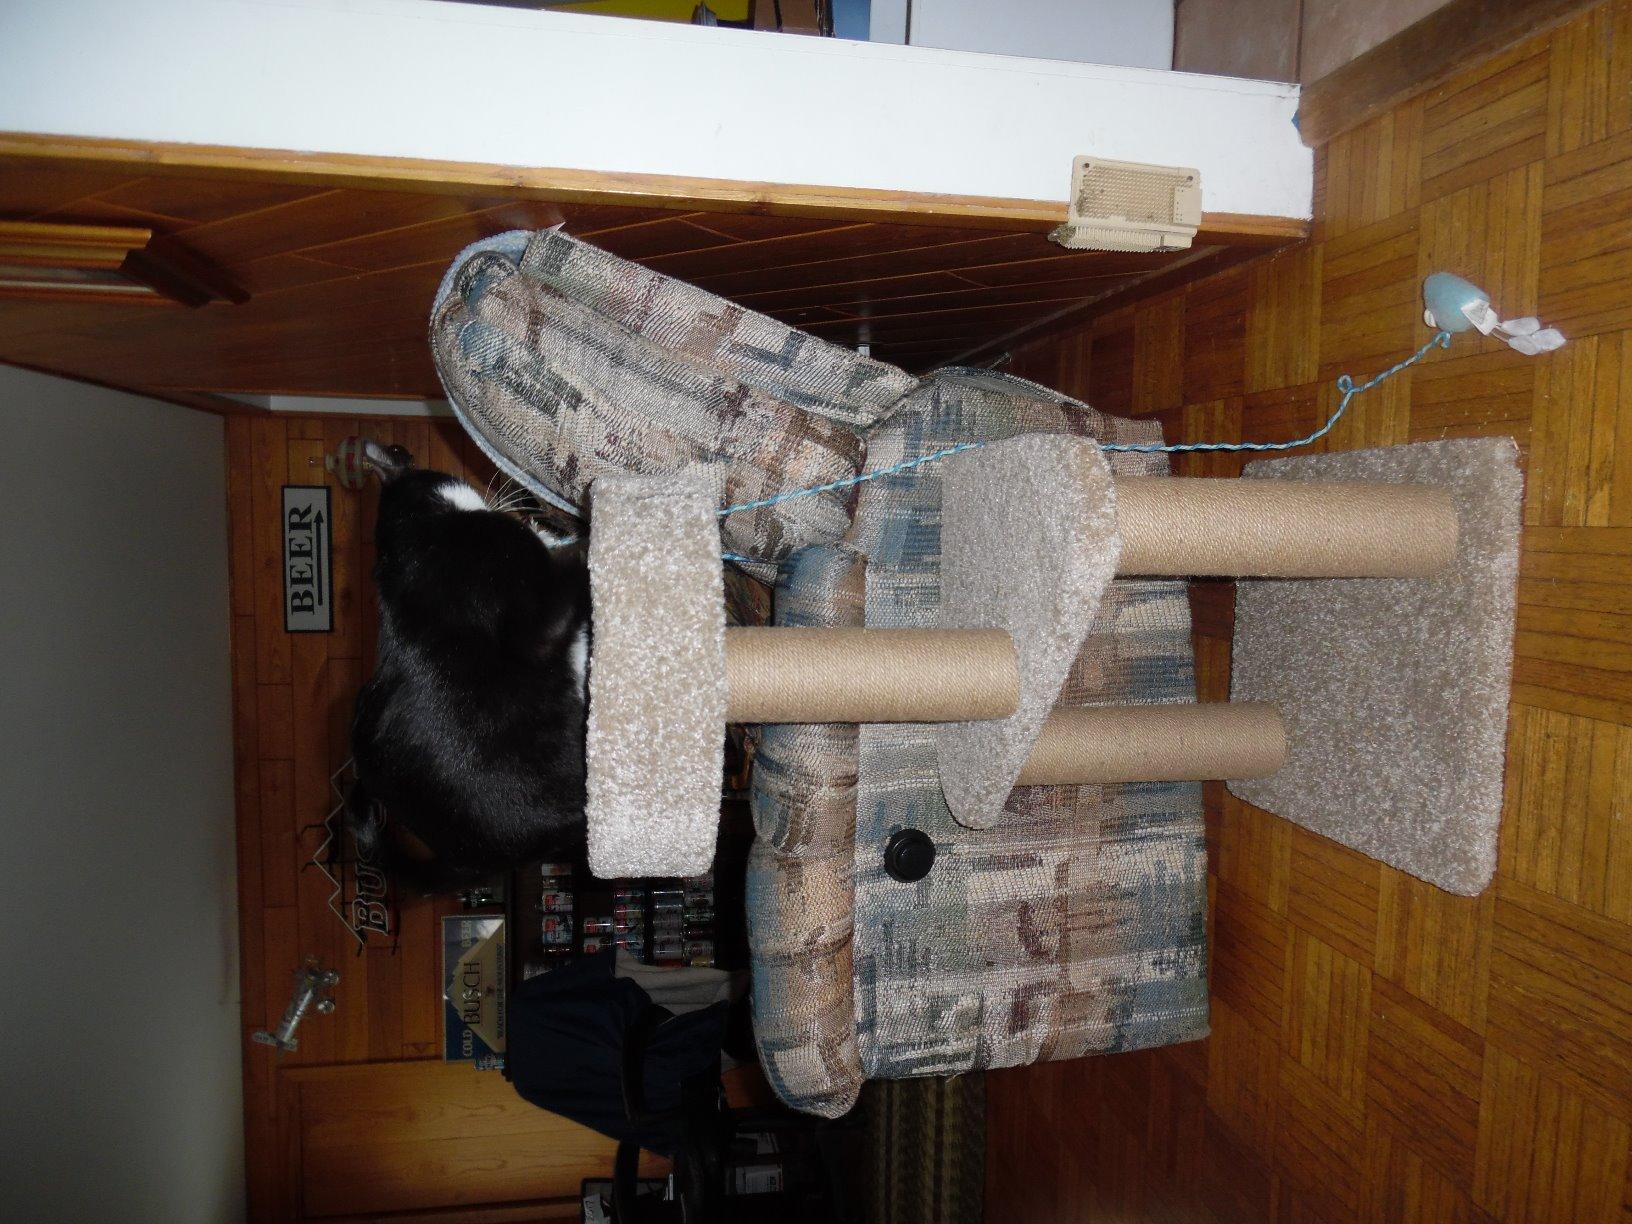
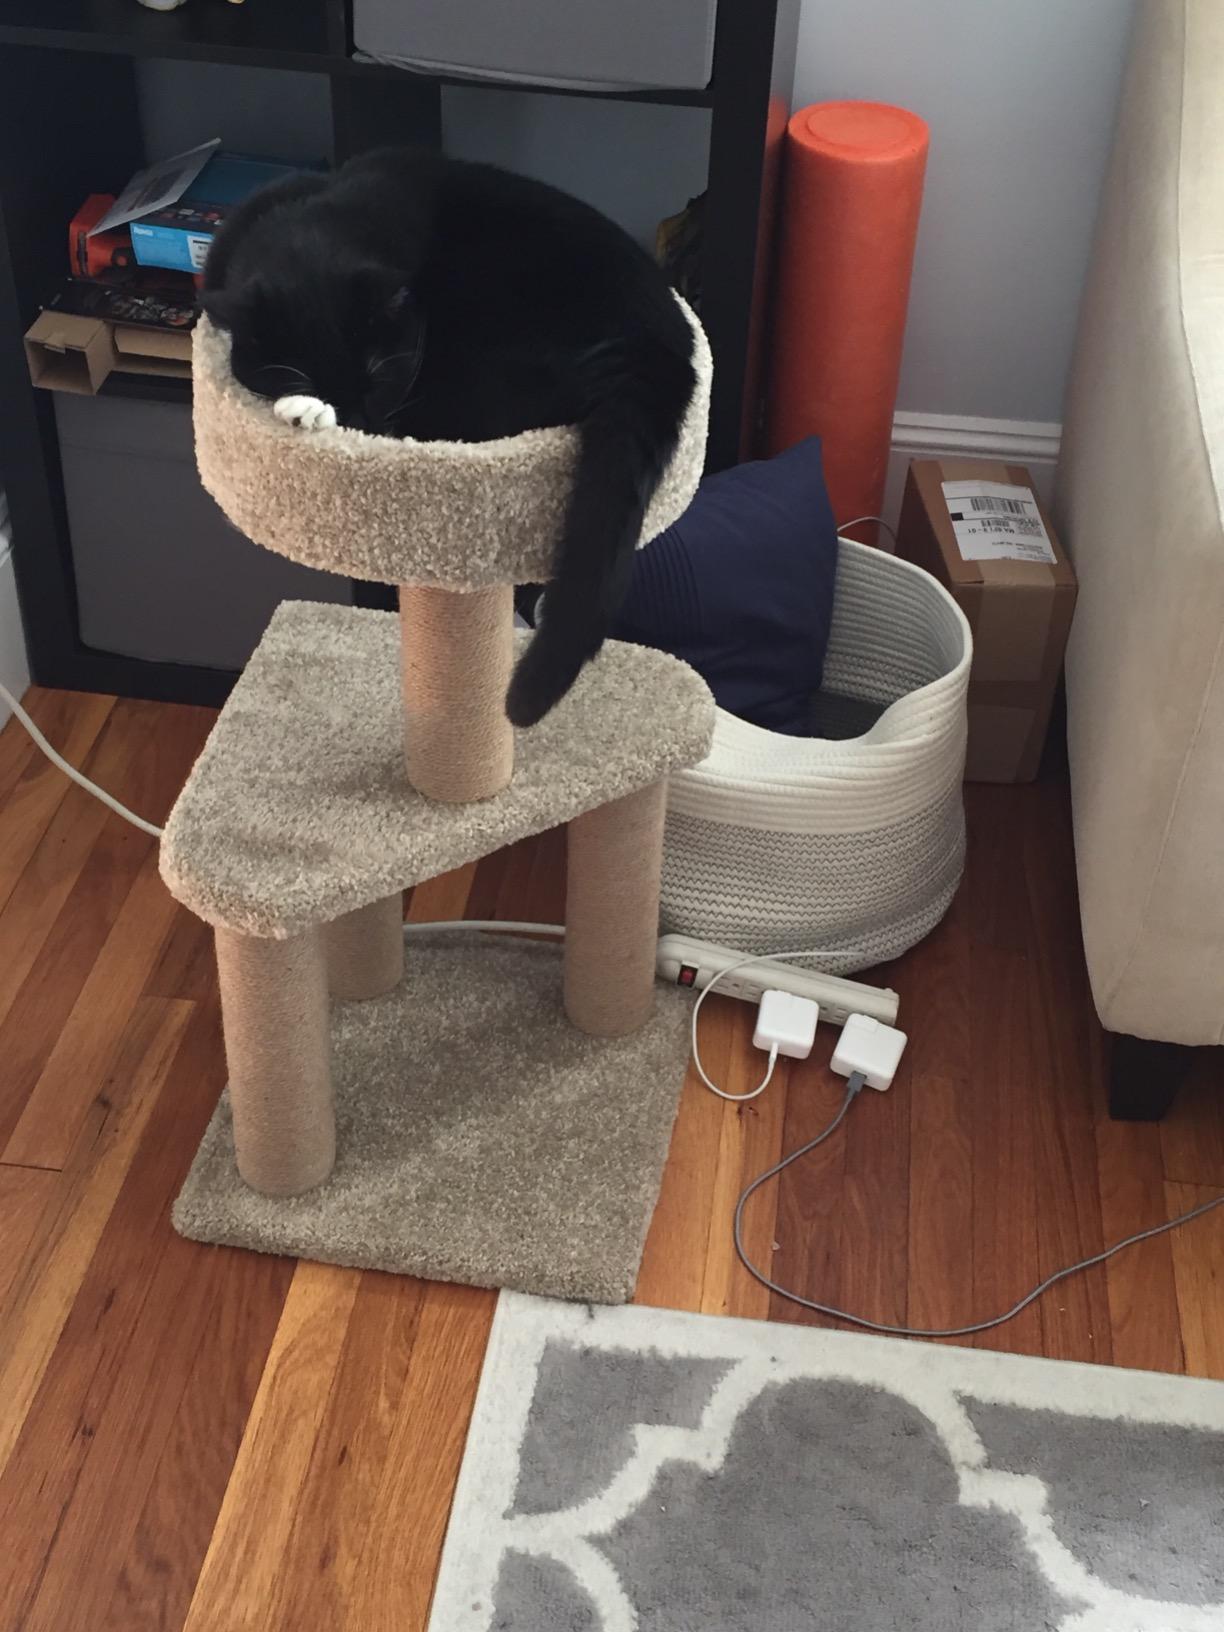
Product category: items_cat tree
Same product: yes